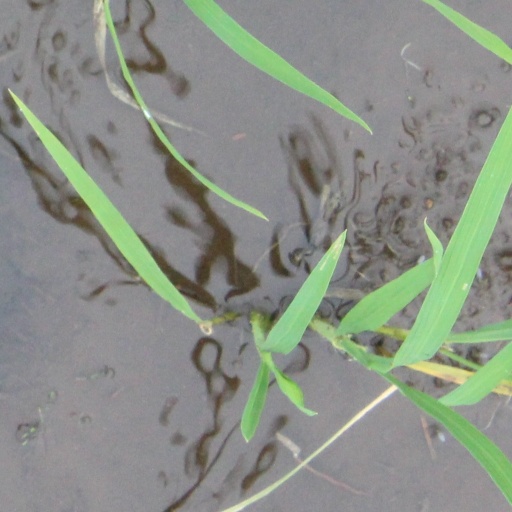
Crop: rice